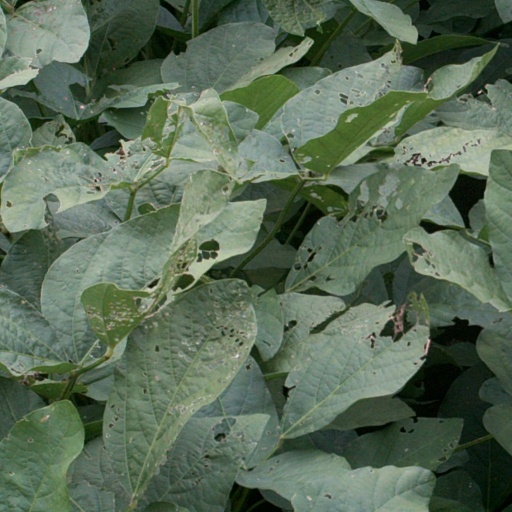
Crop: soybean